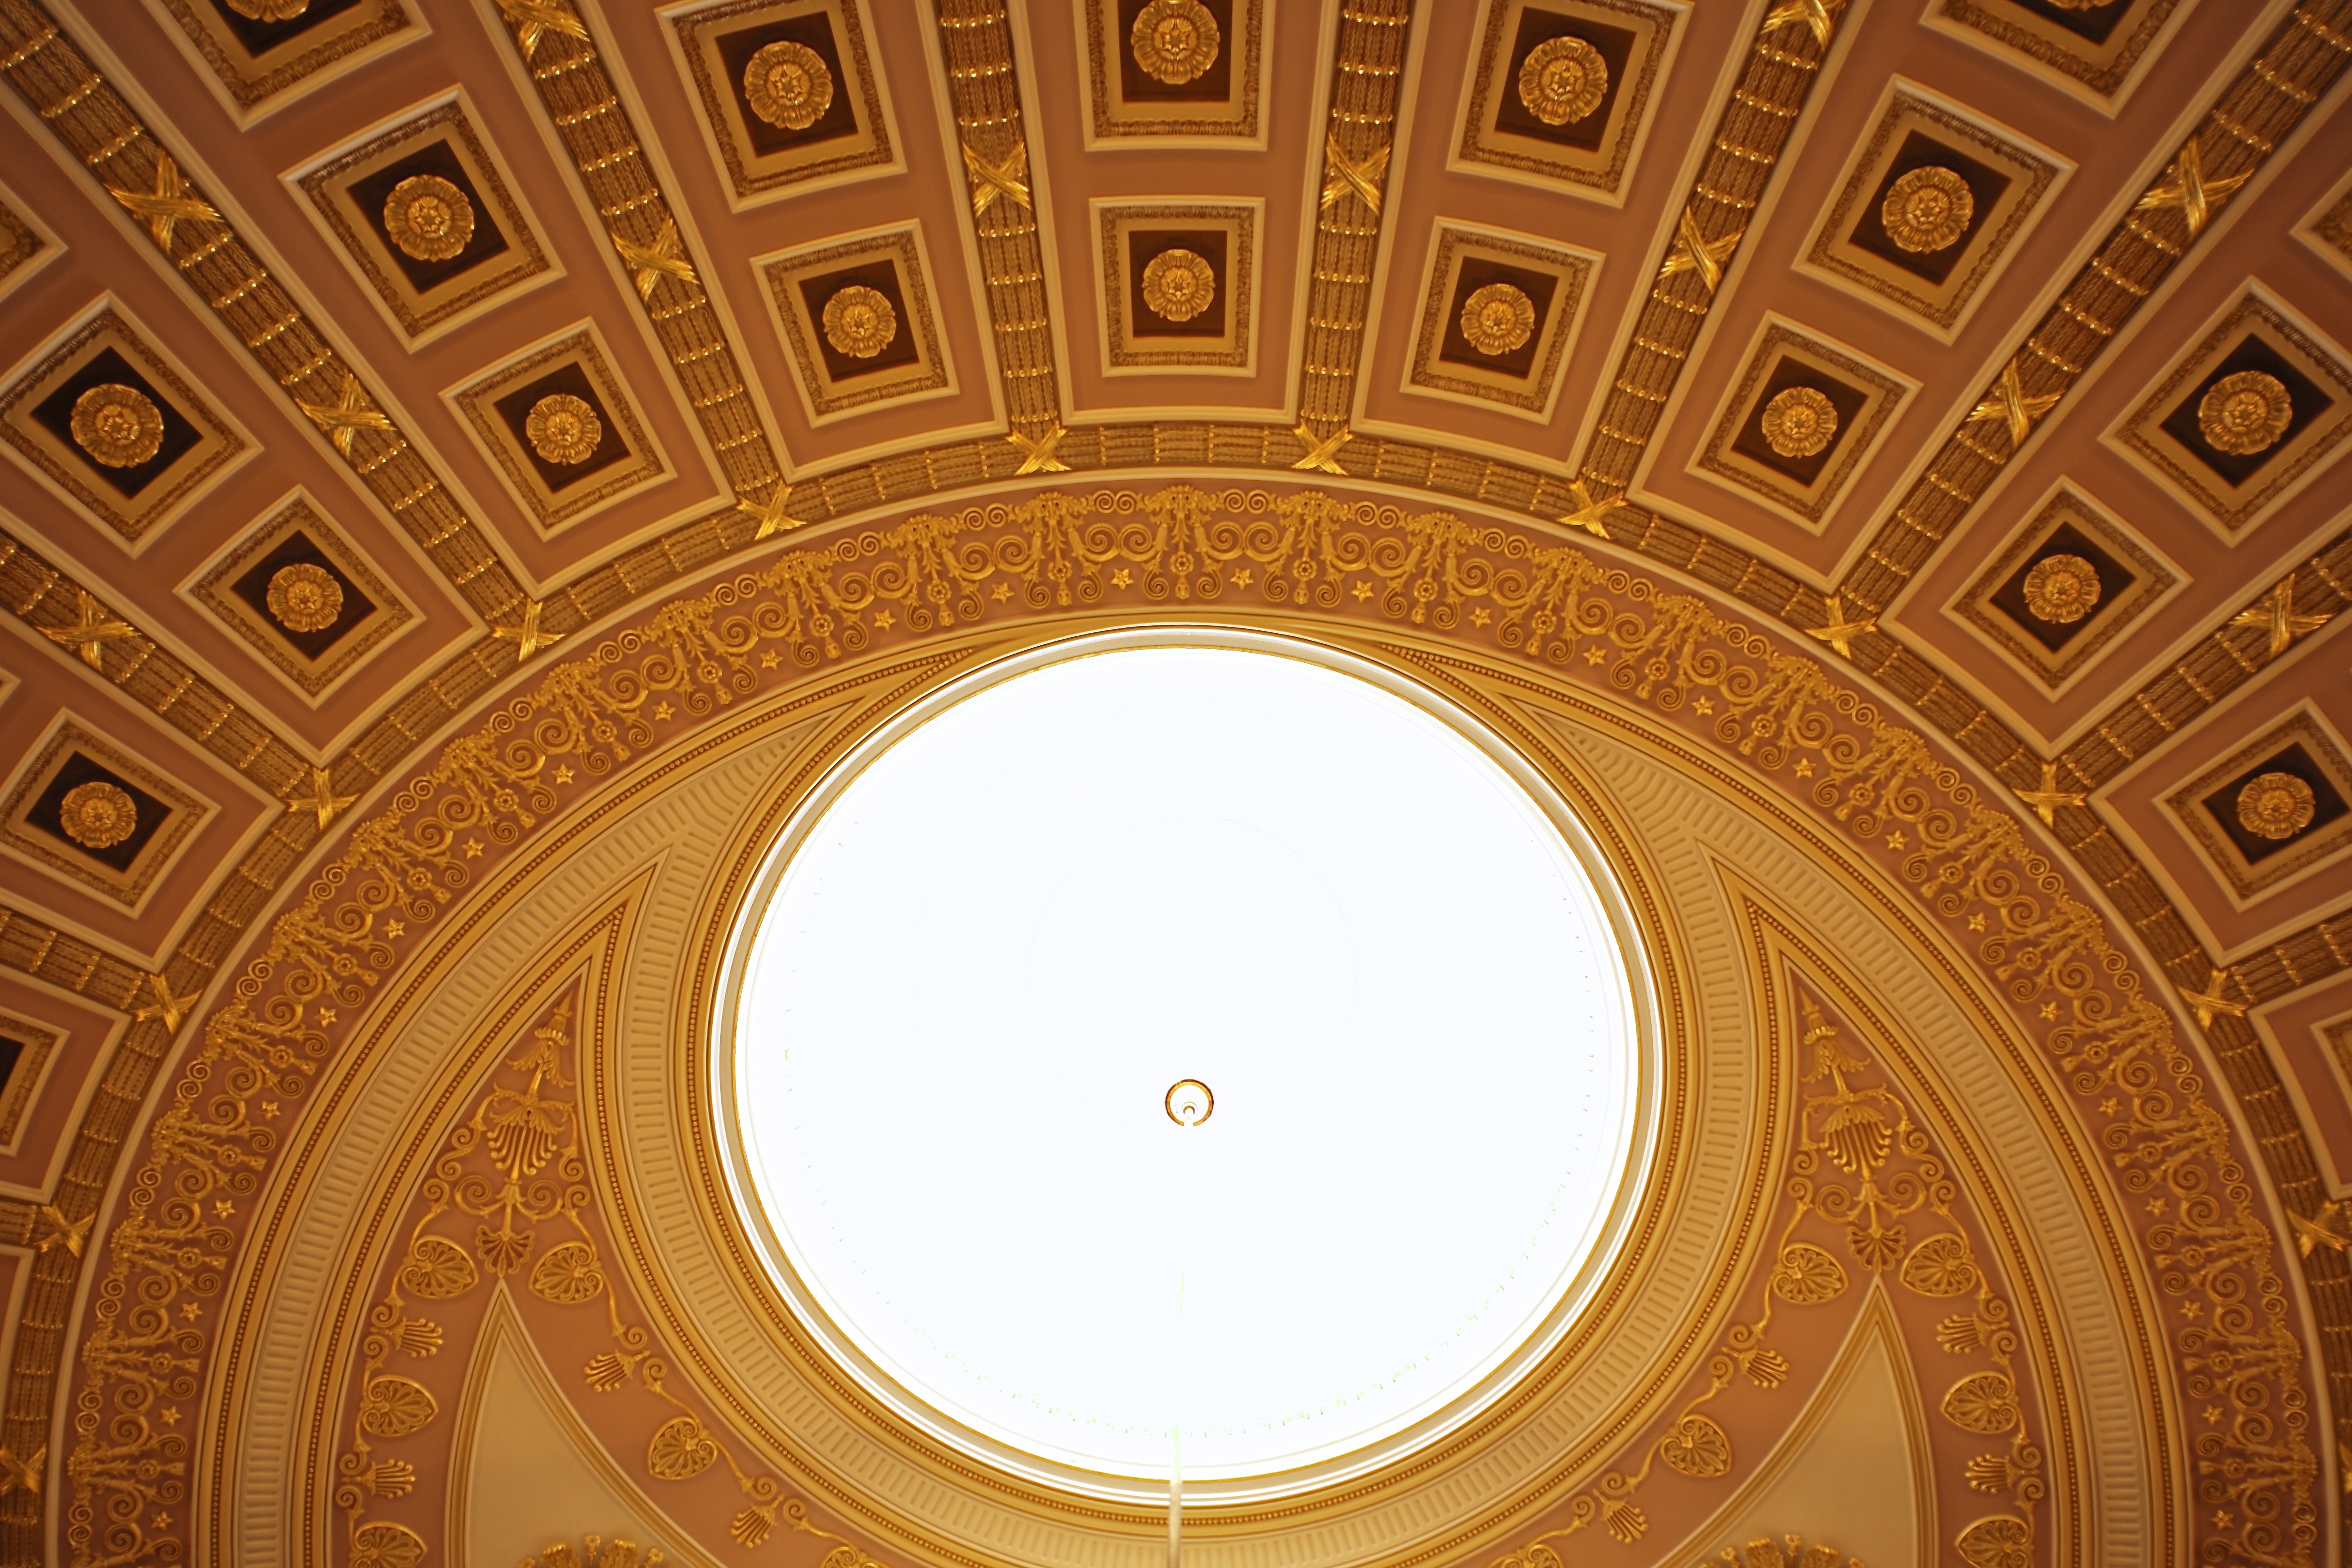
branch, architecture, interior, building, monument, summer, travel, arch, ceiling, column, hall, usa, circle, national, m, design, symmetry, fountain, 28, detail, vault, government, f2, dome, federal, leica, capitol, 240, summicron, congress, legislature, legislative, statuary, daylighting, ancient history